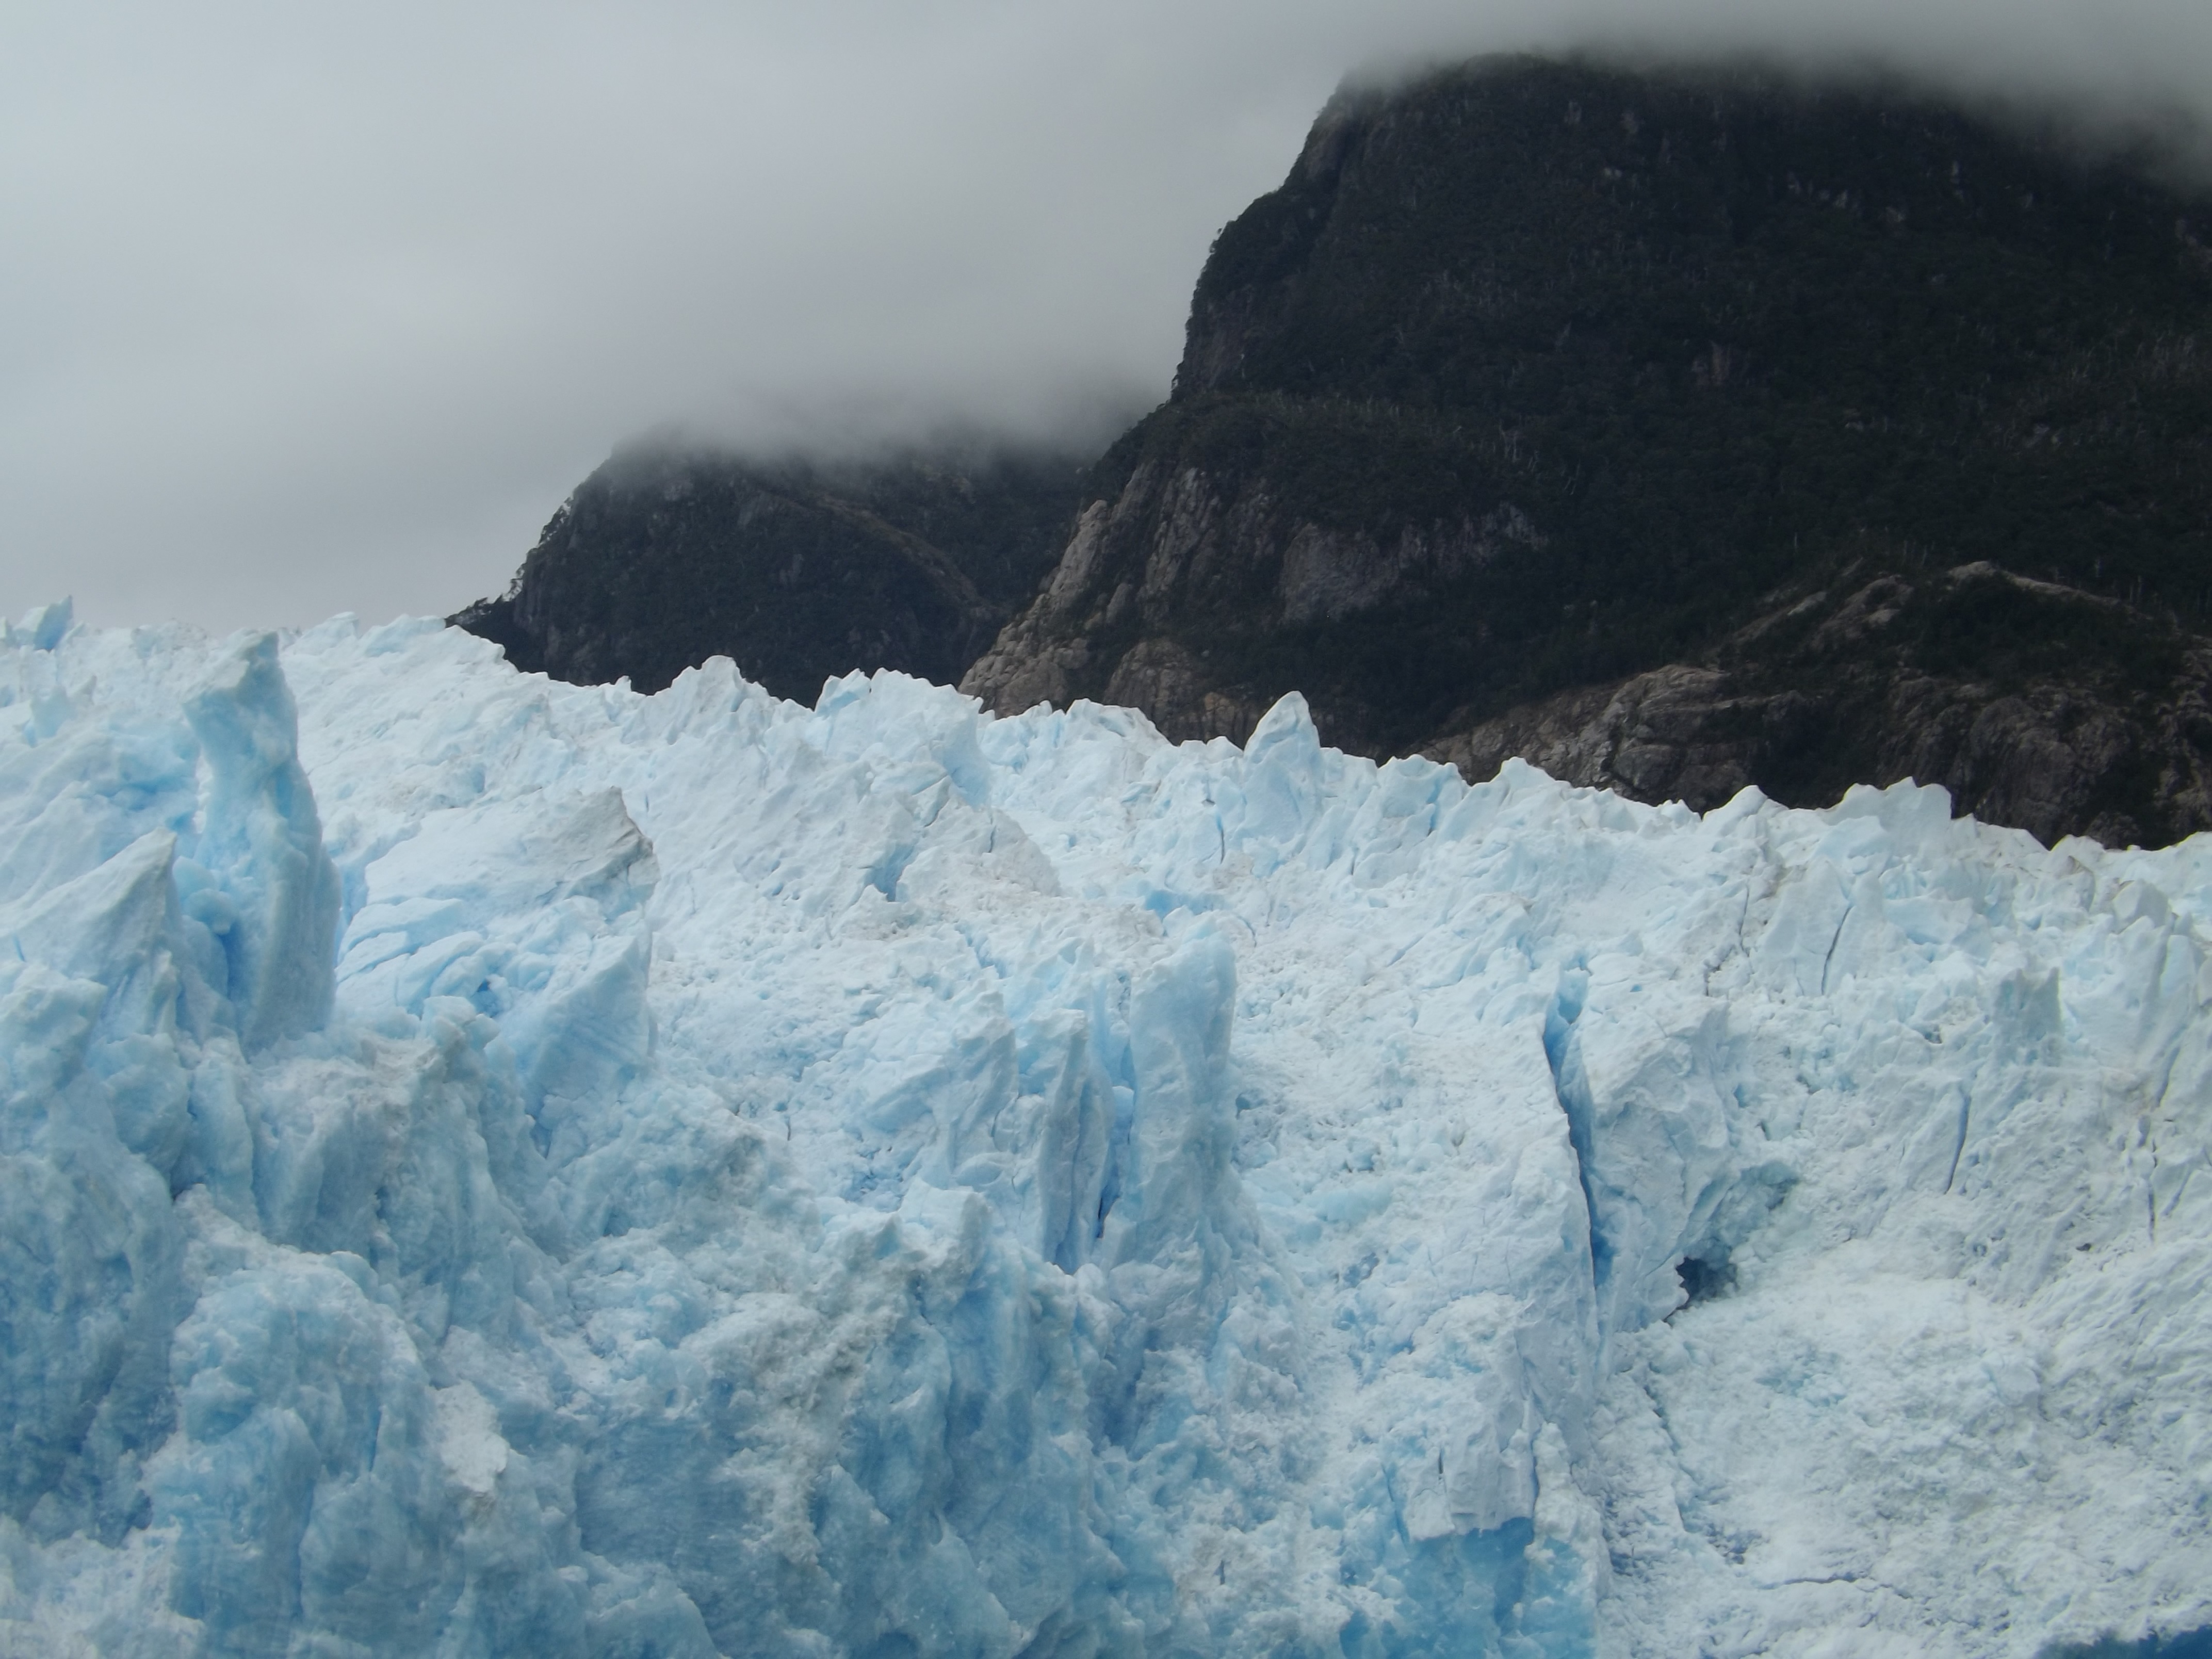
mountain, snow, mountain range, ice, glacier, arctic, chile, landform, arctic ocean, glacier and lake, geographical feature, glacial landform, geological phenomenon, ice cap, san rafael glacier